Thomas Carey (Australian politician)

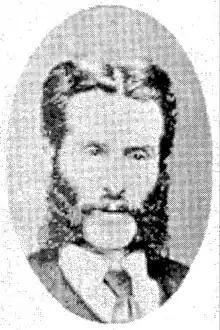
Thomas Campbell Carey

Thomas Campbell Carey (1832 or 1833 – 4 September 1884) was the surveyor to whom John and Alexander Forrest were apprenticed, and was later a Member of the Western Australian Legislative Council.